The Anderssons Rock the Mountains

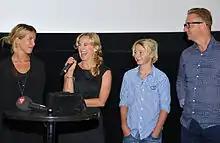
Some of the people behind the film. From left: Producer Teresa Alldén-Willey, actors Anja Lundqvist and William Ringström, and producer Patrick Ryborn.

The Anderssons Rock the Mountains is a Swedish comedy, children's and family film, which opened at cinemas in Sweden on 19 December 2014. The film, partly recorded in Åre, is the final in a trilogy of Sune films.